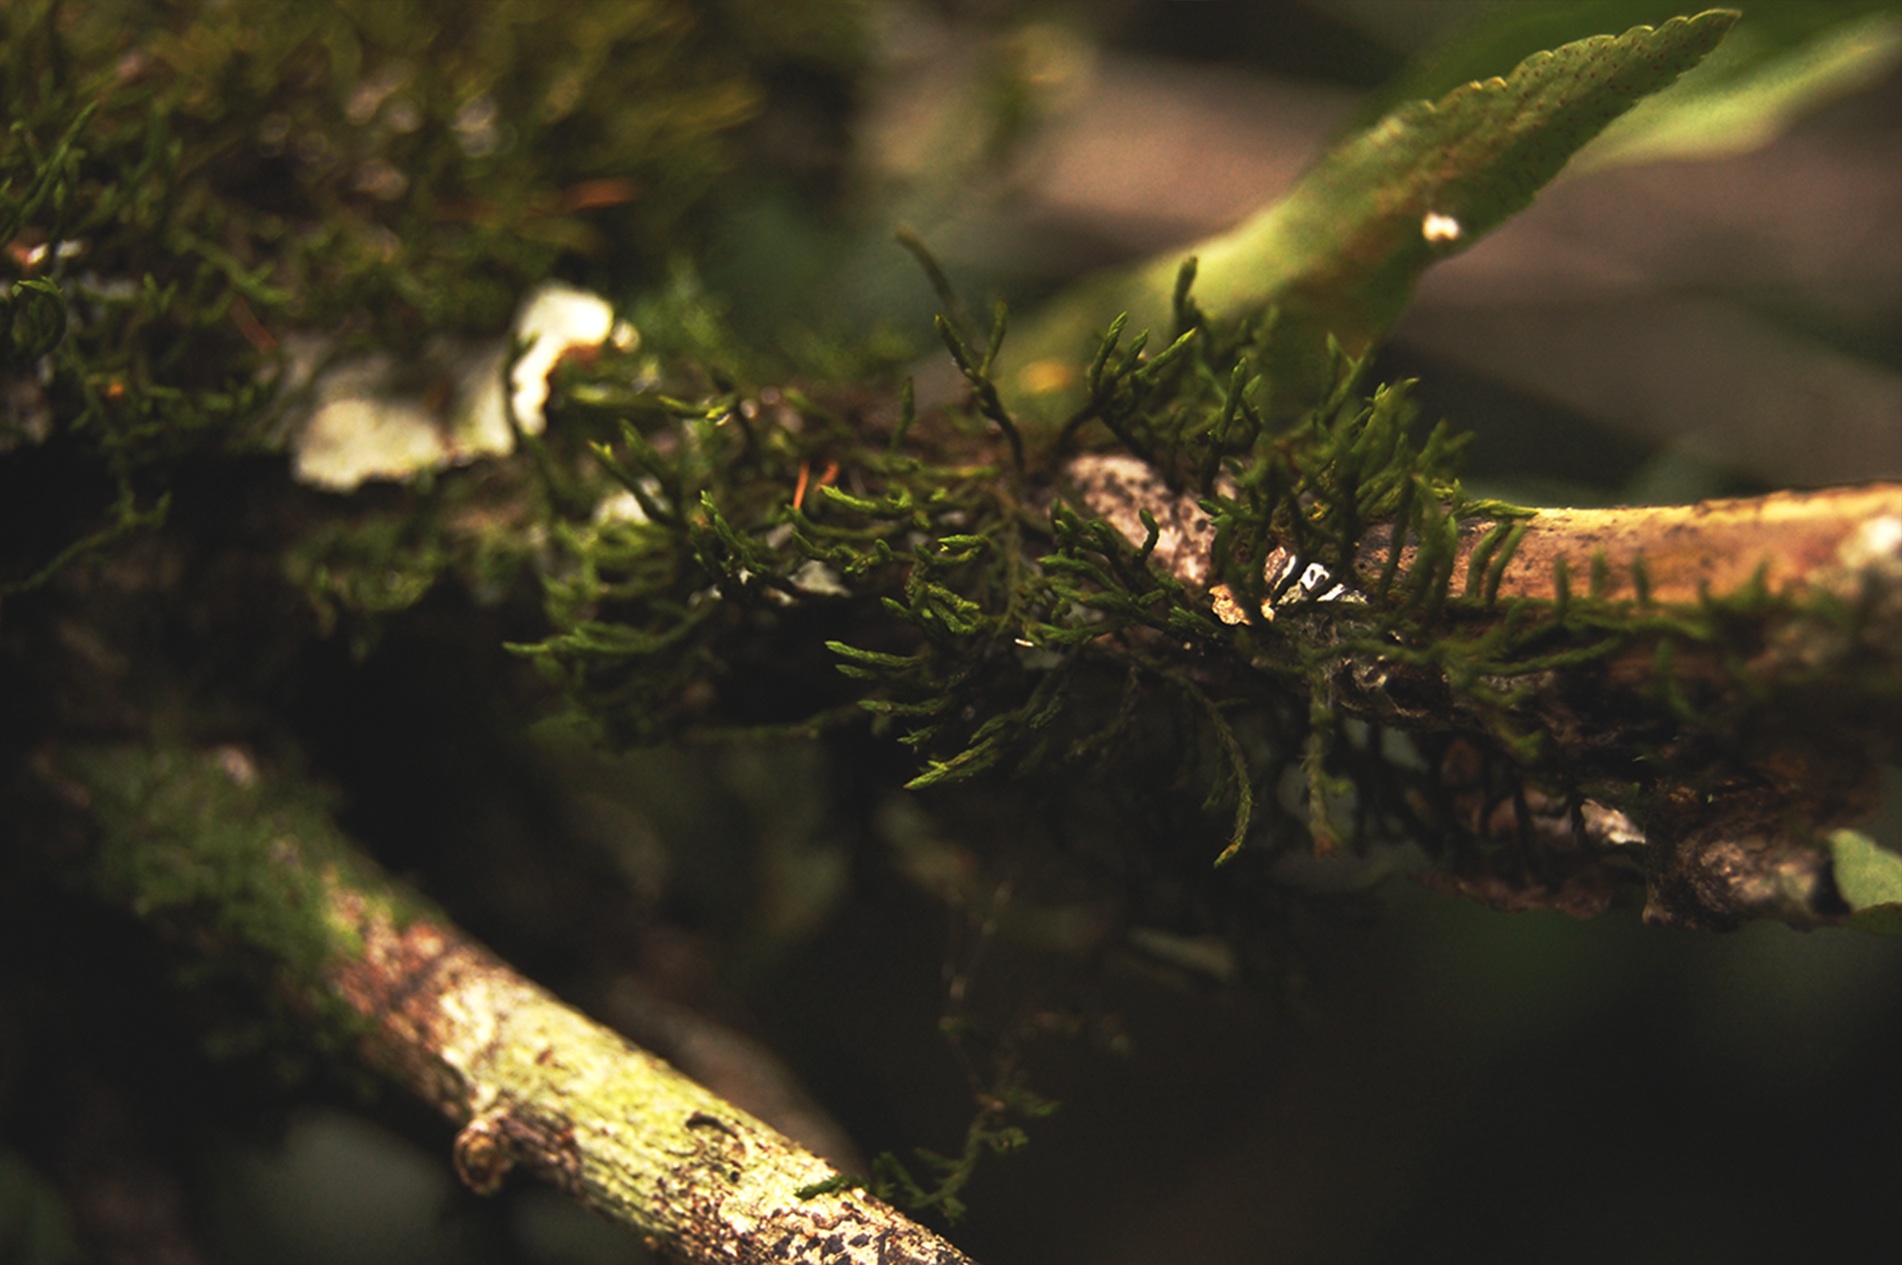
tree, nature, forest, branch, light, plant, sunlight, leaf, flower, wildlife, green, reflection, jungle, insect, autumn, flora, fauna, rainforest, macro photography, woody plant